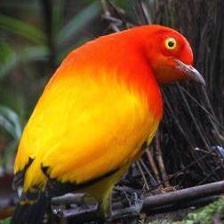
Species: FLAME BOWERBIRD
Scientific name: SERICULUS ARDENS